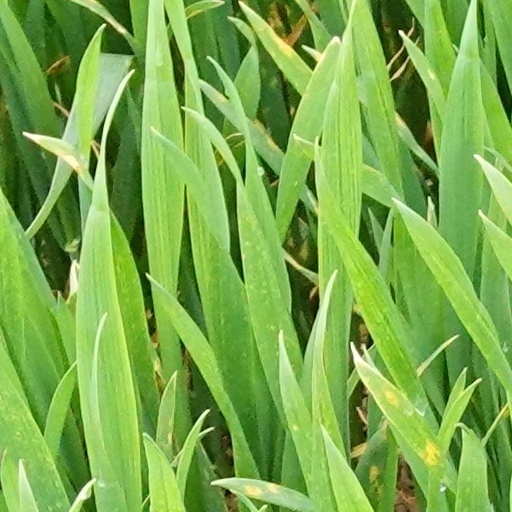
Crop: wheat